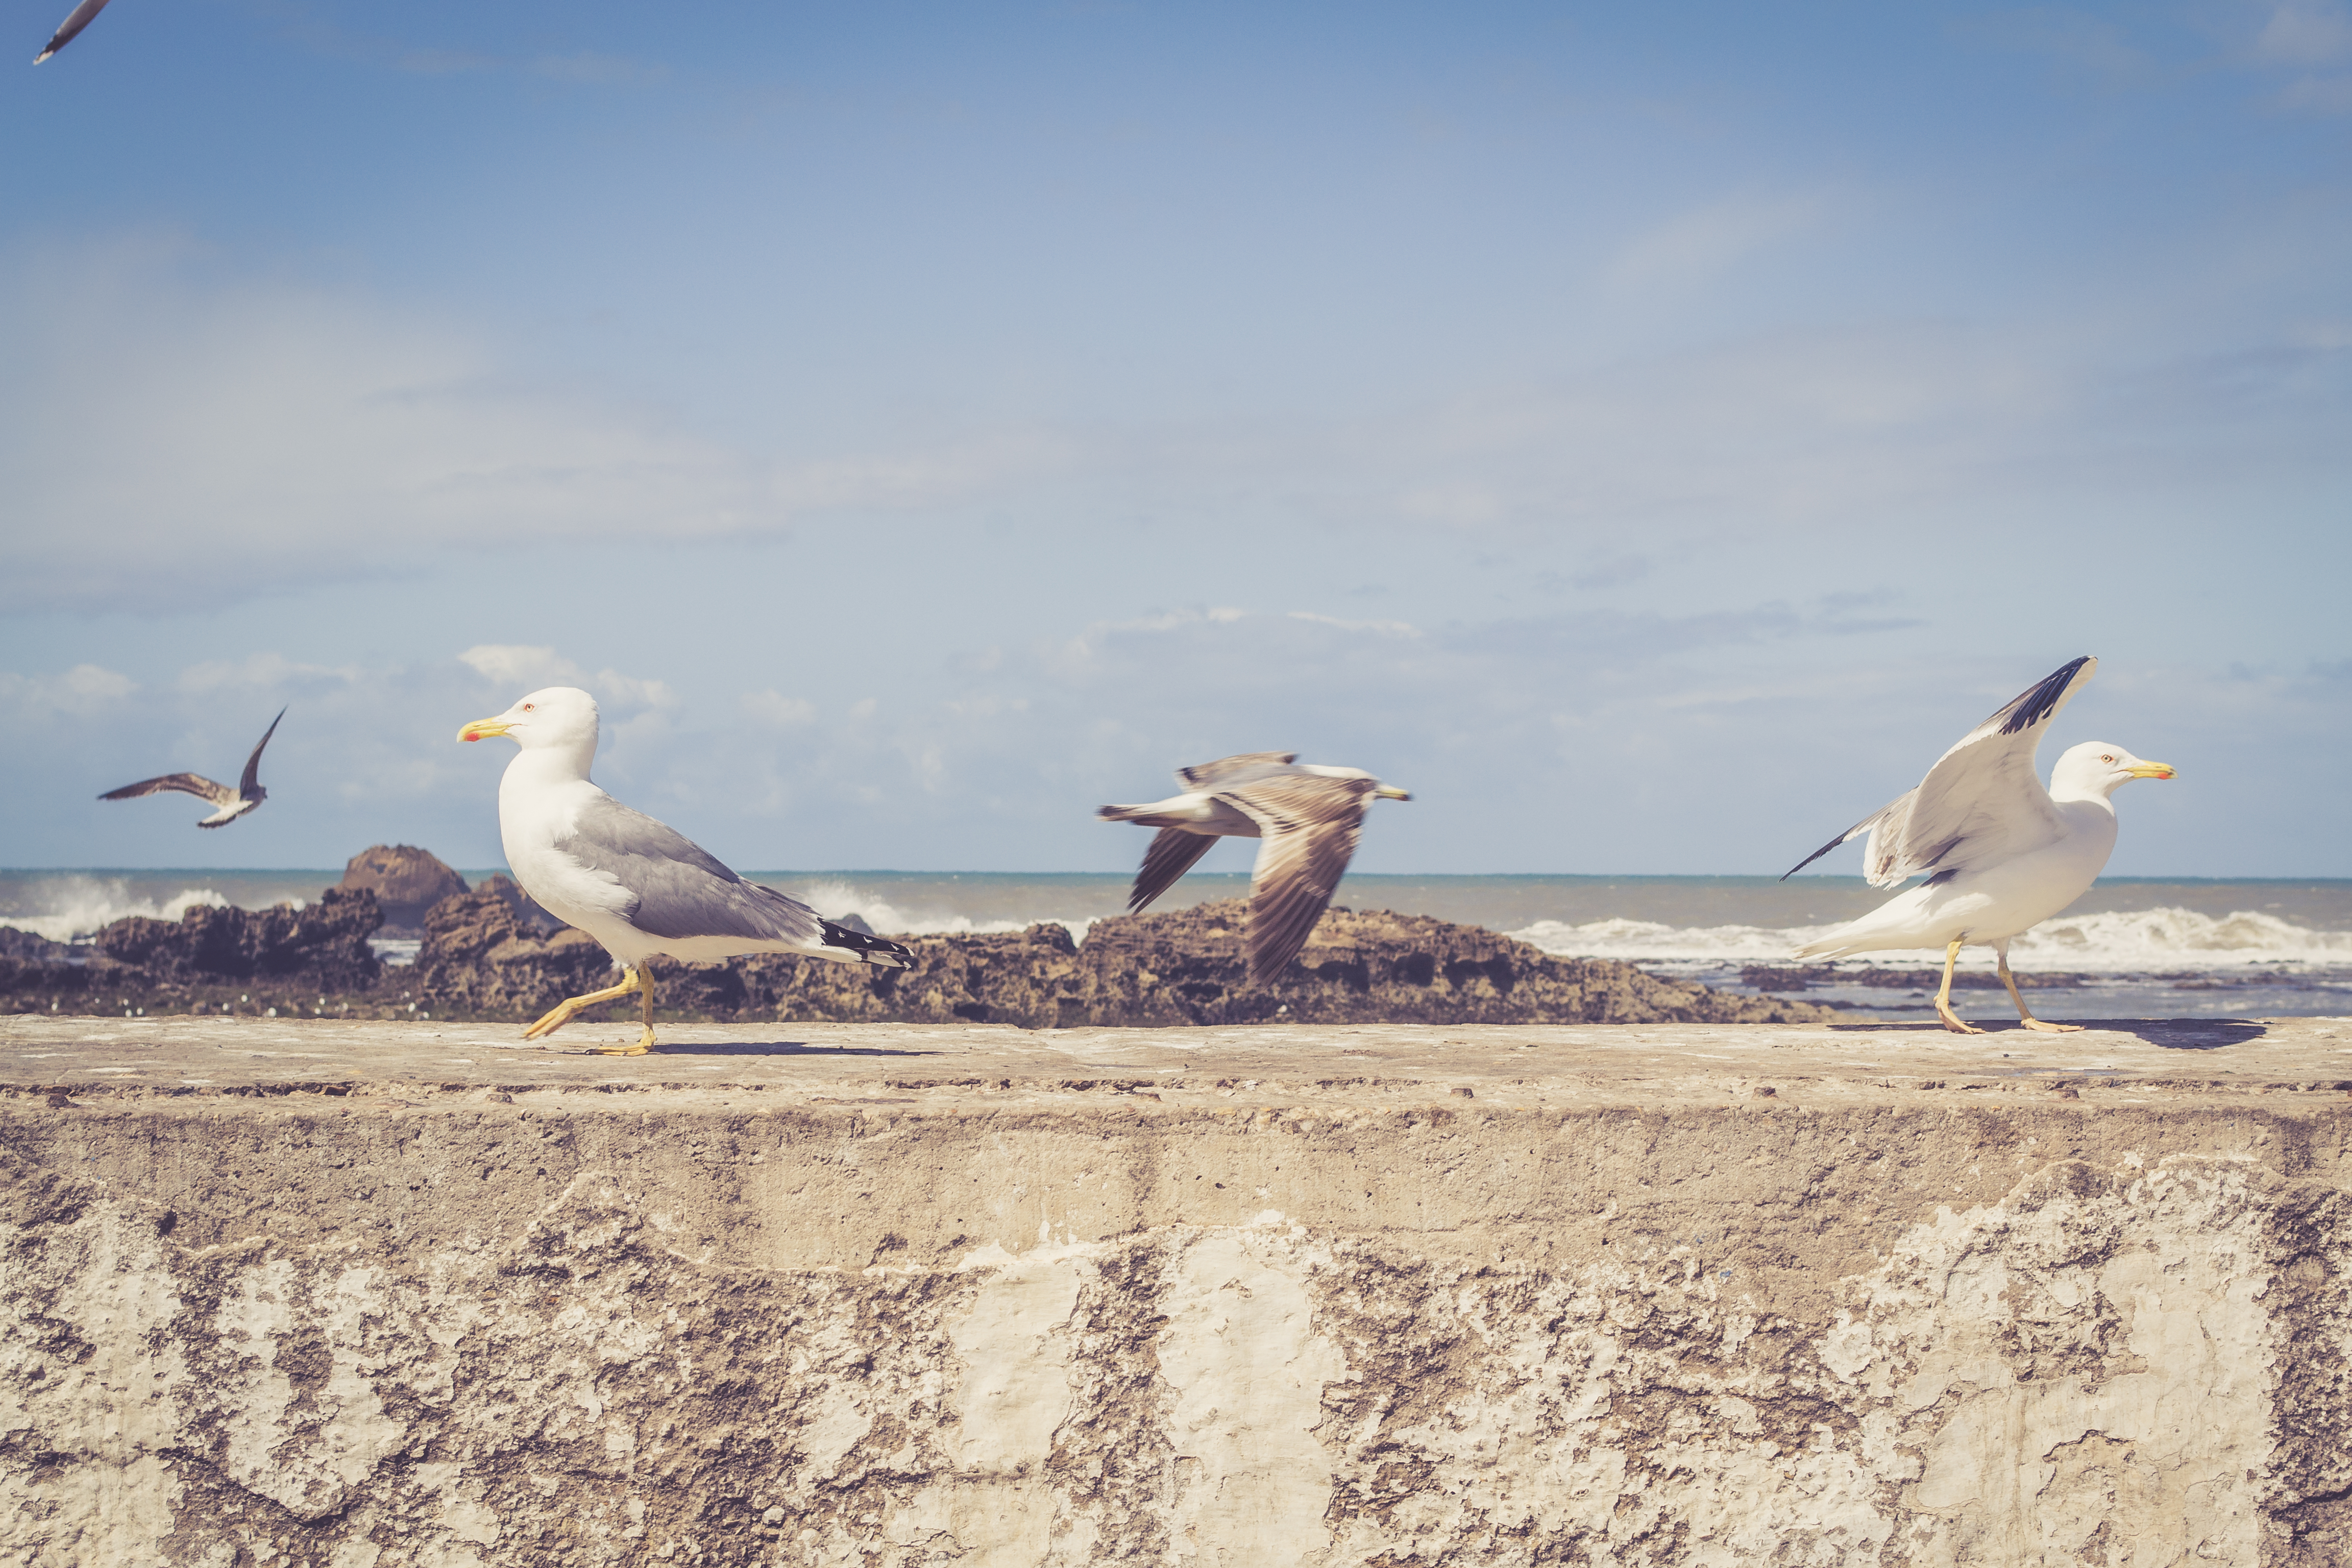
bird, beak, seabird, european herring gull, sky, wing, lari, wildlife, adaptation, charadriiformes, gull, water bird, tern, shorebird